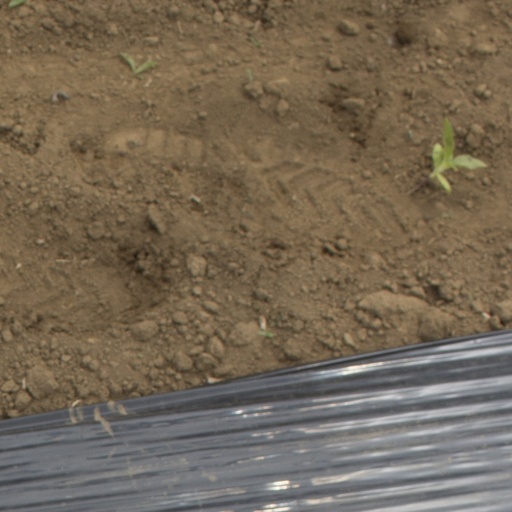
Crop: Jerusalem artichoke